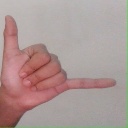
अक्षर: द